Frank A. Leach

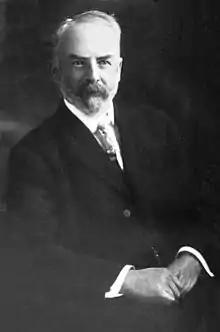
Frank A. Leach

Frank Aleamon Leach (August 19, 1846 – June 19, 1929) was an American newspaperman who was Director of the United States Mint from 1906 to 1909. In the aftermath of the 1906 San Francisco earthquake, the heroic efforts by Frank A. Leach and his men preserved the old San Francisco Mint building and the bullion that then backed the nation's currency.